Johnny Unitas

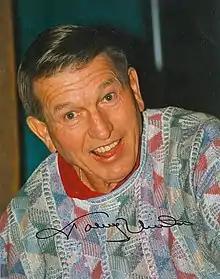
A signed photograph of Unitas in his later years

After his playing days were finished, Unitas settled in Baltimore where he raised his family while also pursuing a career in broadcasting, doing color commentary for NFL games on CBS in the 1970s. He was elected to the Pro Football Hall of Fame in 1979. He was said to be in tune with the psyche of Baltimore, and former Maryland Governor and Baltimore Mayor William Donald Schaefer said, "He never passed anybody by. ... He gave the city hope.'" In 1999, NFL Films and HBO produced a documentary about Unitas. Pro Football Hall of Fame writer Ray Didinger, one of the program's writers and producers, emphasized that they wanted to show the relationship between the Colts and Baltimore as a powerful part of Unitas's story.